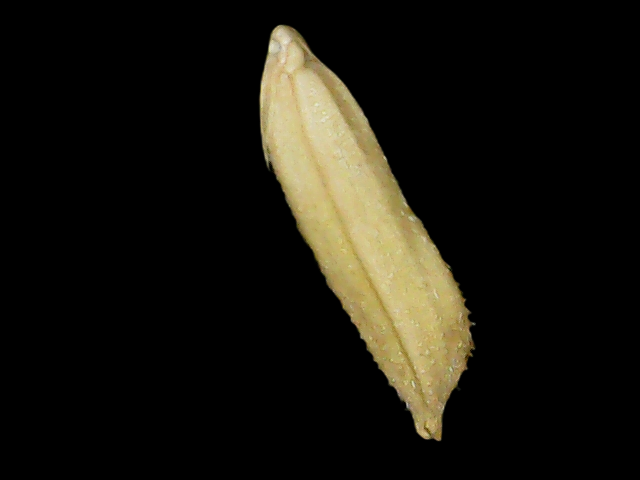
Rice variety: Binadhan19